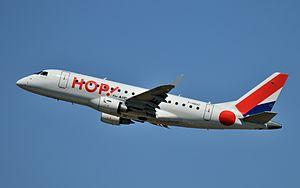
L'Embraer 170 est un avion fabriqué par le constructeur aéronautique brésilien Embraer destiné aux vols courts et aux connexions. Cet appareil est équipé de deux moteurs de 62,3 kN de poussée du type General Electric CF34-8E. Il comporte 76 places réparties en 2 rangées de 2 sièges. Sa masse maximale au décollage est de 48 500 kg et de 35 450 kg à l'atterrissage. Sa vitesse atteint Mach 0,80 soit 870 km/h. Son altitude de croisière est de 41 000 pieds. Dans un contexte de préoccupations environnementale et économique, cet appareil a été développé afin de consommer 20 % de carburant de moins que les avions de la génération précédente.